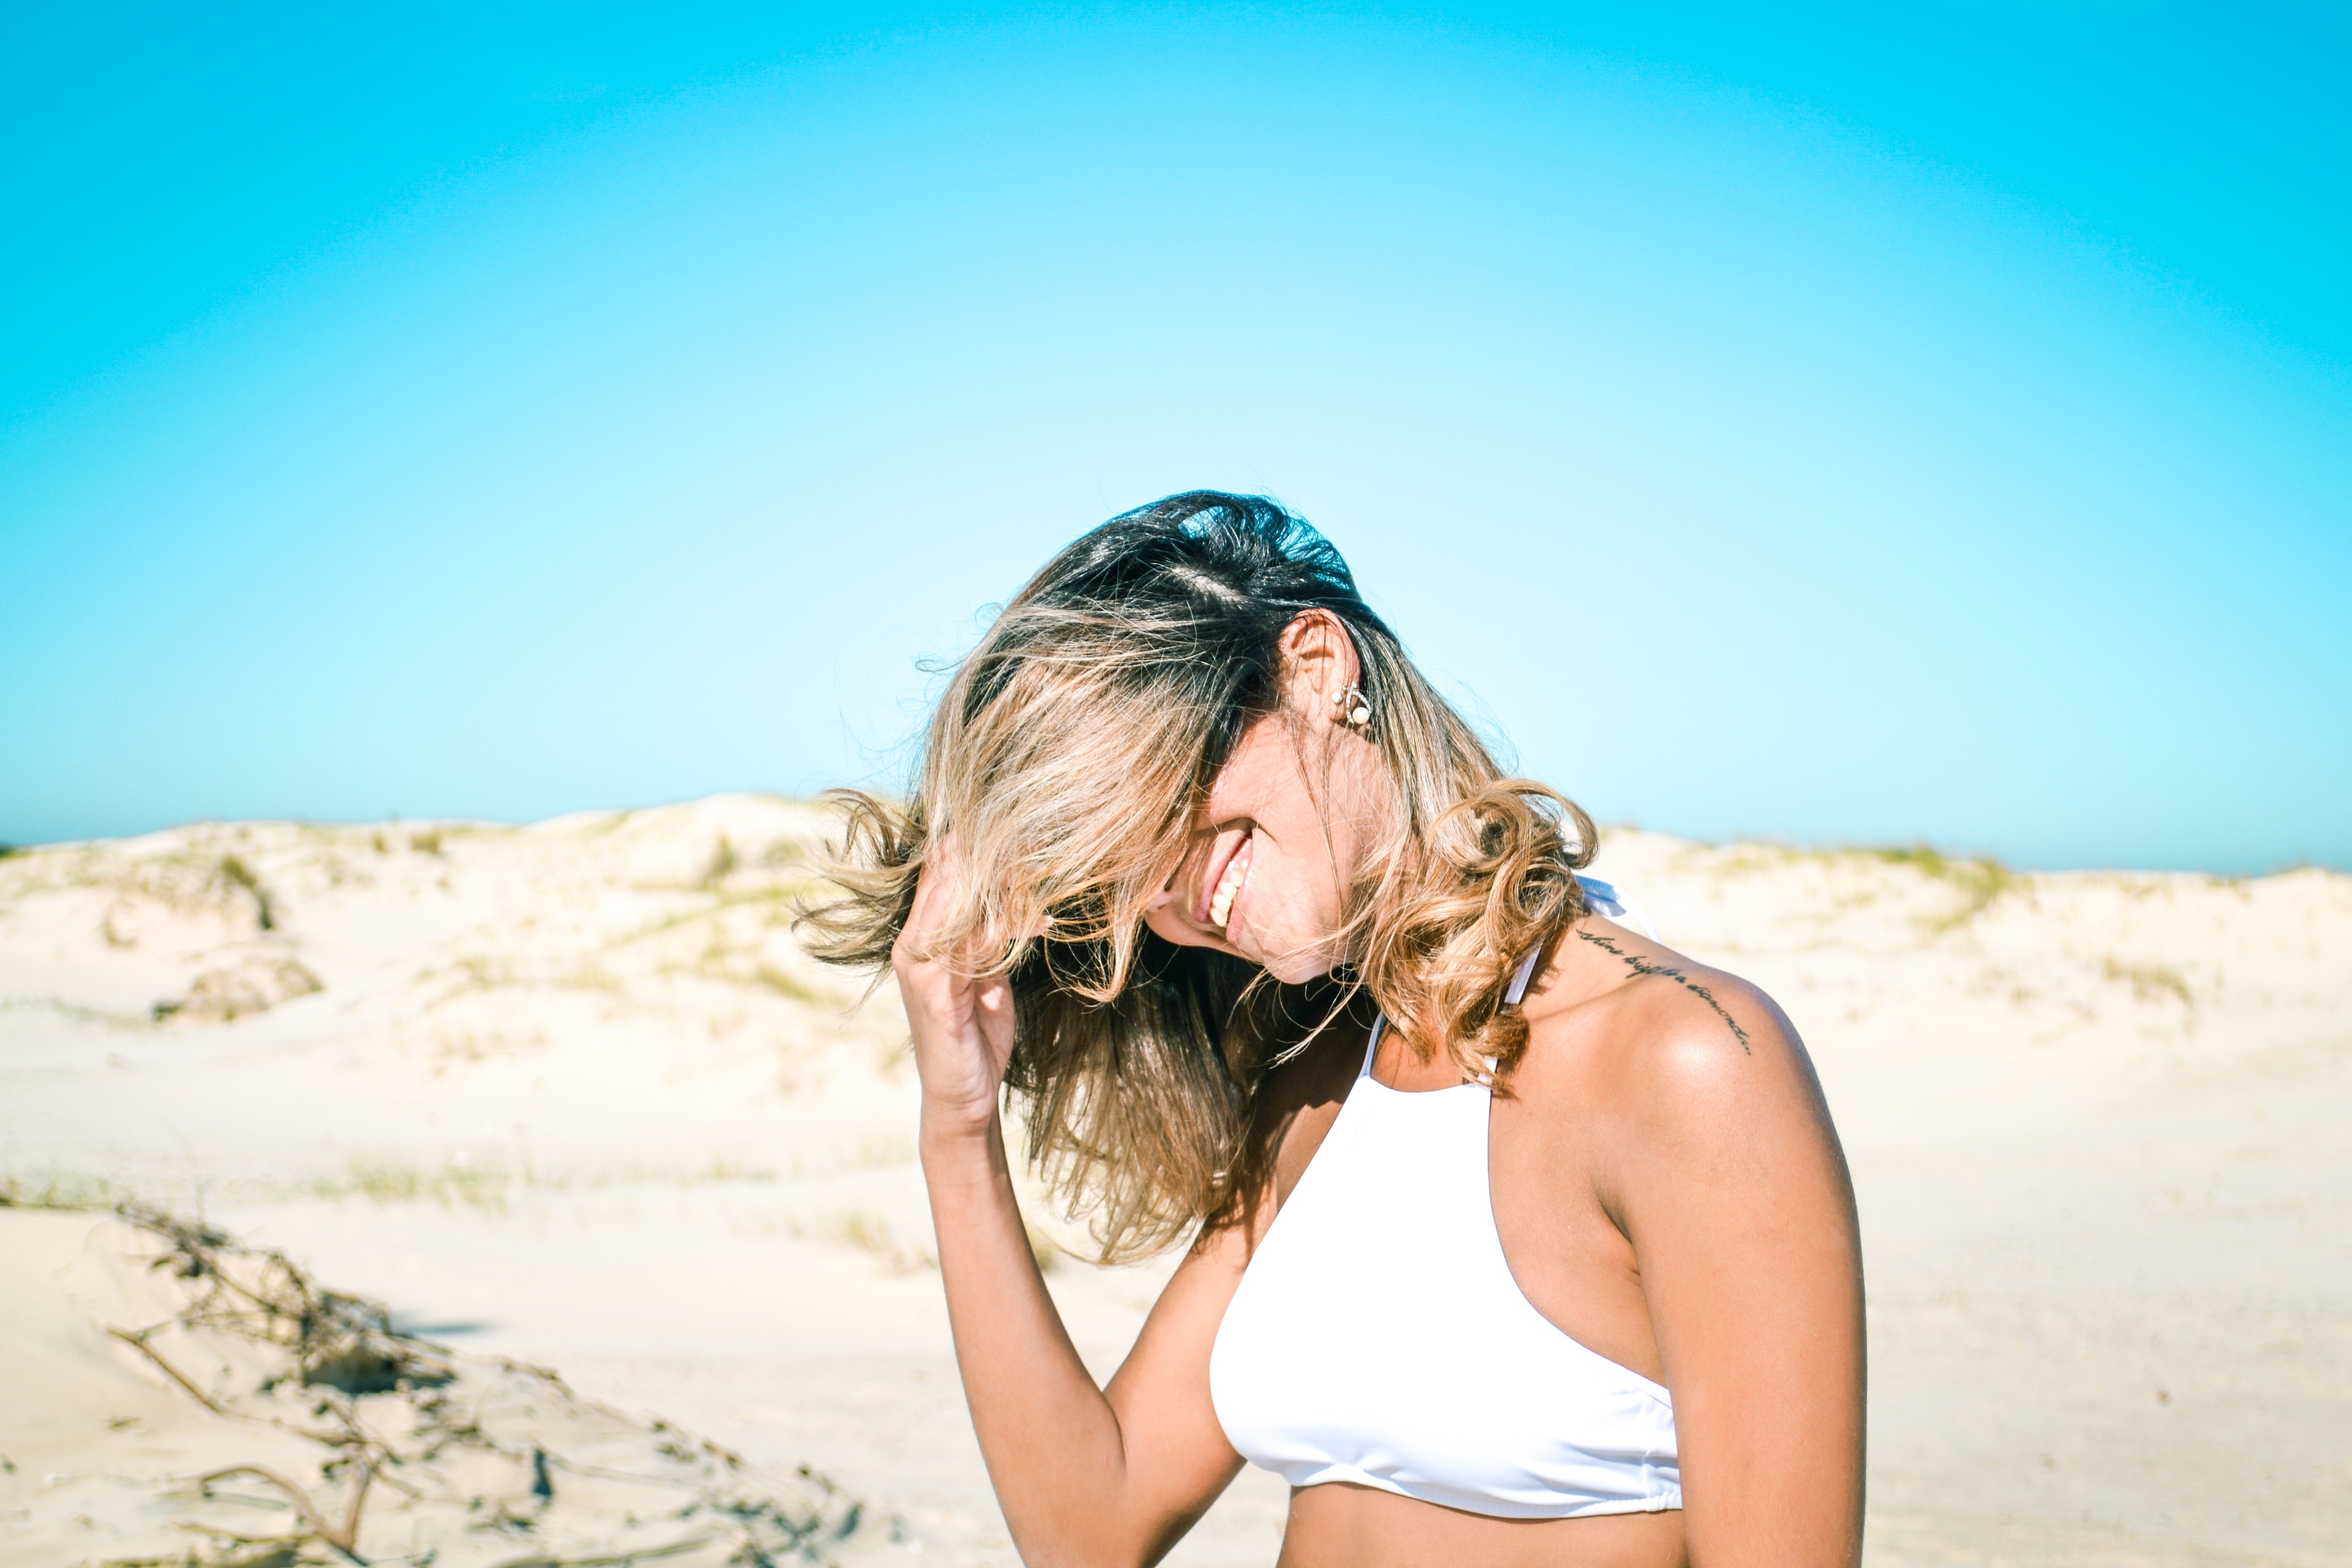
hand, sea, person, girl, woman, hair, photography, vacation, leg, model, young, romance, blue, blonde, smile, happy, photograph, beauty, interaction, photo shoot, portrait photography, sun tanning